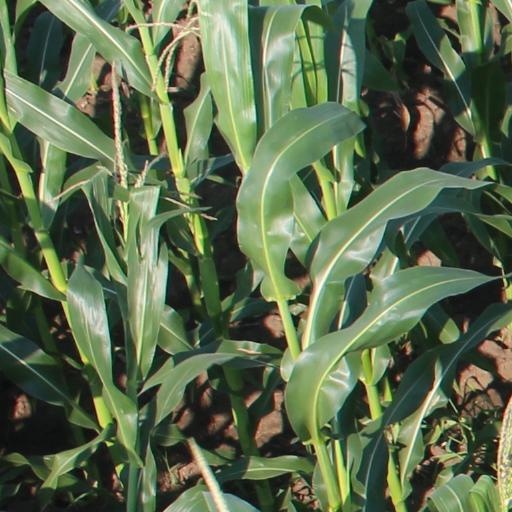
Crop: maize; corn